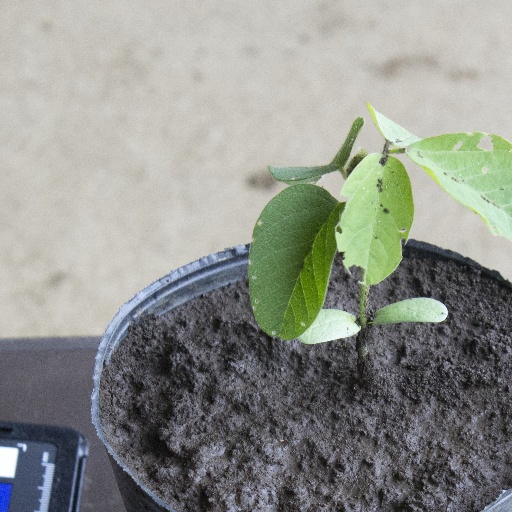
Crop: soybean